Tegernsee

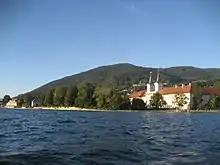
Schloss Tegernsee viewed from the lake

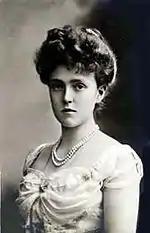
Duchess Marie Gabrielle von Bayern, around 1900

The former Benedictine Abbey of Tegernsee is open to visitors. The complex is composed of the parish church of Saint Quirinus, the former abbey church, and the adjacent north and south wings surrounding the two courtyards. The north wing hosts the "Ducal Bavarian Brewery of Tegernsee", one of Germany's oldest breweries. The entire complex is called Schloss Tegernsee and it has been owned by the Wittelsbach family since 1817.